Uddharan Dutta Thakura

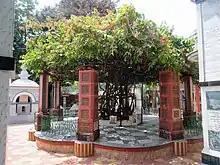
The Holy Madhavi vine tree at Uddharan Dutta Thakur's Sripat in Saptagram

Umapati Dhara, a minister in the court of Lakshmana Sena (c. 1178–1206), who was also one of the court poet of Lakshmana Sena. Several Prashasti like the Deopara Prashasti, a stone inscription eulogizing the Sena kings of Bengal was written by him. His father Kanjilal Dhar was lived in Sonergram, whose sister Bhagabati Devi was married to Bhabesh Dutta Ballāla Sena. Ballāla Sena regularly took big amount of loans from Gouri Sen and other members of Subarna Banik Community but never refound it. The community soon realize that Ballal Sen was misusing the whole money. So they decided that they wouldn't give him any more loans. Ballāla Sena was very much infuriated. He invited them in a local event, and forced to sit with the Sudra Community which the whole Suvarna Banik Community refused. After that Ballāla Sena created a whole social conspiracy and made this whole Suvarna Baniks were outcastes and lower category. They were not Brahmans, Kshatriyas, Vaishyas, and announced them as equal to Shudras. Although the Subarna Banik Community wearing upabits they are treated as Sudras after the announcement. Ballāla Sena actually succeeded to publicly ostracize the whole community of Soner Gram from any respectability. People would mistreated with them, soon they were taken away from any religious privileges and lived under that dark cloud for a long time. At that time they started to flee away from Sonar Gram and started to find selter in different places in Bengal. Bhabesh Dutta finds a selter in Mithila. After the death of Ballal Sen, Umapati Dhara request to Lakshmana Sena to brings back his aunt as his father Kanjilal Dhar was worried about his sister. The Dutta family soon came back and started to live in Saptagram which was a major port, the chief city and sometimes capital of southern Bengal, in that times. Uddharana Dutta was the ninth generation direct descendant of Krishna Dutta, son of Bhabesh Dutta.